Dan Roth

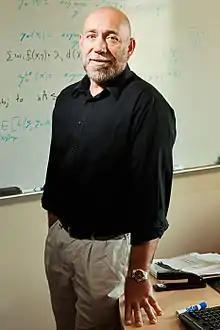
Roth in 2011

Dan Roth is the Eduardo D. Glandt Distinguished Professor of Computer and Information Science at the University of Pennsylvania and the Chief AI Scientist at Oracle. Until June 2024 Roth was a VP and distinguished scientist at AWS AI. In his role at AWS, Roth led over the last three years the scientific effort behind the first-generation Generative AI products from AWS, including Titan Models, Amazon Q efforts, and Bedrock, from inception until they became generally available.